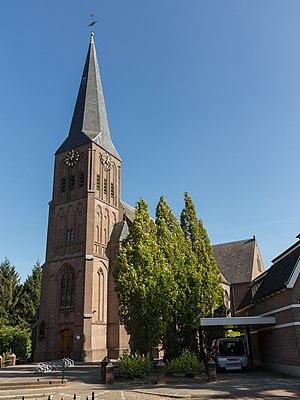
Hellendoorn est une commune et un village néerlandais, en province d'Overijssel.
Wilhelm Victor Alfred Tepe, né à Amsterdam le 24 novembre 1840 et mort à Düsseldorf le 23 novembre 1920, est un architecte néerlandais, spécialisé dans l'architecture sacrée néo-gothique. C'était l'architecte le plus important dans ce domaine après Cuypers. De nombreuses églises ont été construites conformément à sa conception, en particulier dans l'archidiocèse d'Utrecht.